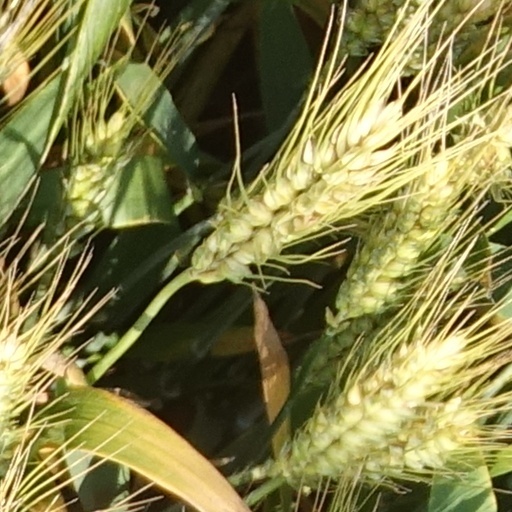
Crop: wheat